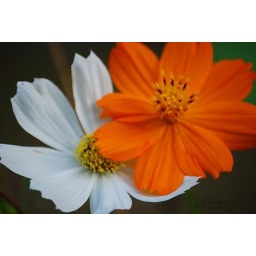
Orange and White flowers in my yard. This was the only white flower out of the bunch